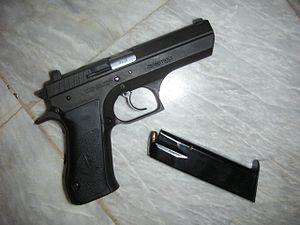
Les pistolets Jericho sont fabriqués depuis 1990 par l’Israel Weapon Industries qui a conçu le célèbre Uzi. Ce pistolet est basé sur le CZ 75 tchèque. Il est disponible en 3 calibres différents : 9mm, .40 S&W, .45 ACP. Une conversion 22 lr existe pour pouvoir s'entraîner en tir réduit et à coût modéré. Cette arme fut également en service dans sa version 941 et 941f dans le service de protection rapprochée de la sûreté de l’État Belge.